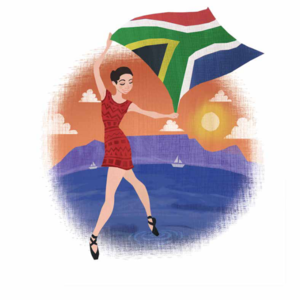
Phyllis Spira, née en 1943, morte en mars 2008, est une danseuse de ballet sud-africaine qui a commencé sa carrière avec le Royal Ballet en Angleterre. De retour en Afrique du Sud, elle passe vingt-huit ans en tant que première ballerine du Cape Town City Ballet une compagnie professionnelle du Cap. En 1984, elle est désignée comme la première prima ballerina assoluta sud-africaine.